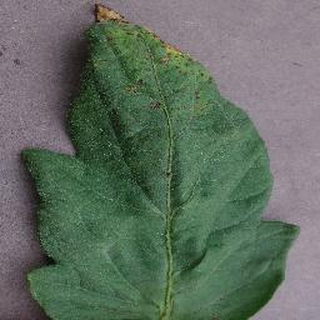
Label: tomato_bacterial_spot